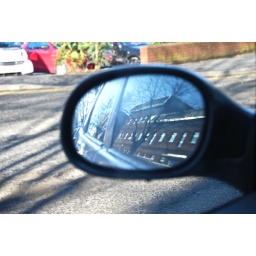
Reflection off car window within reflection of mirror